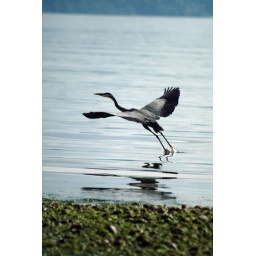
Back to the other side of the beach to start the fish search over again. By Des Moines, WA Marina.